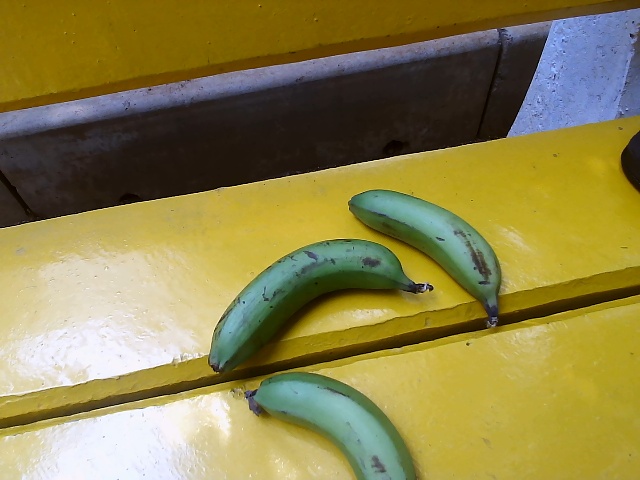
Label: Raw_Banana